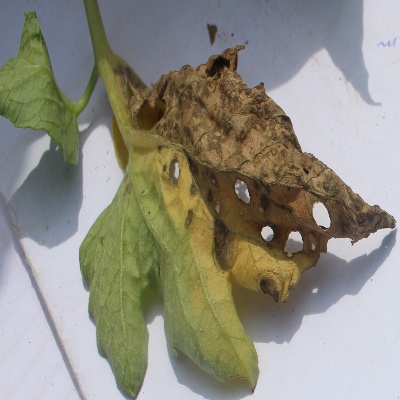
Crop: Tomato
Condition: verticulium wilt